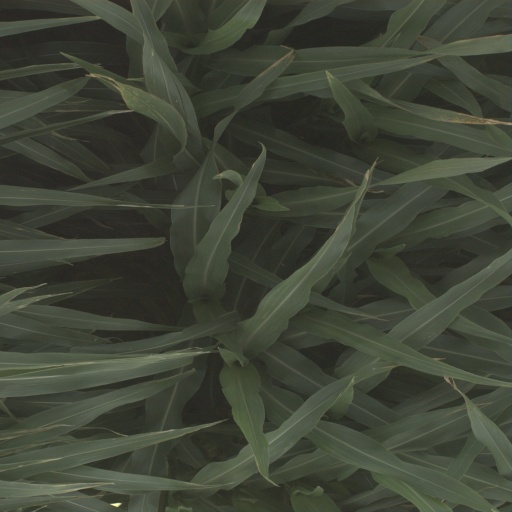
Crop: sorghum